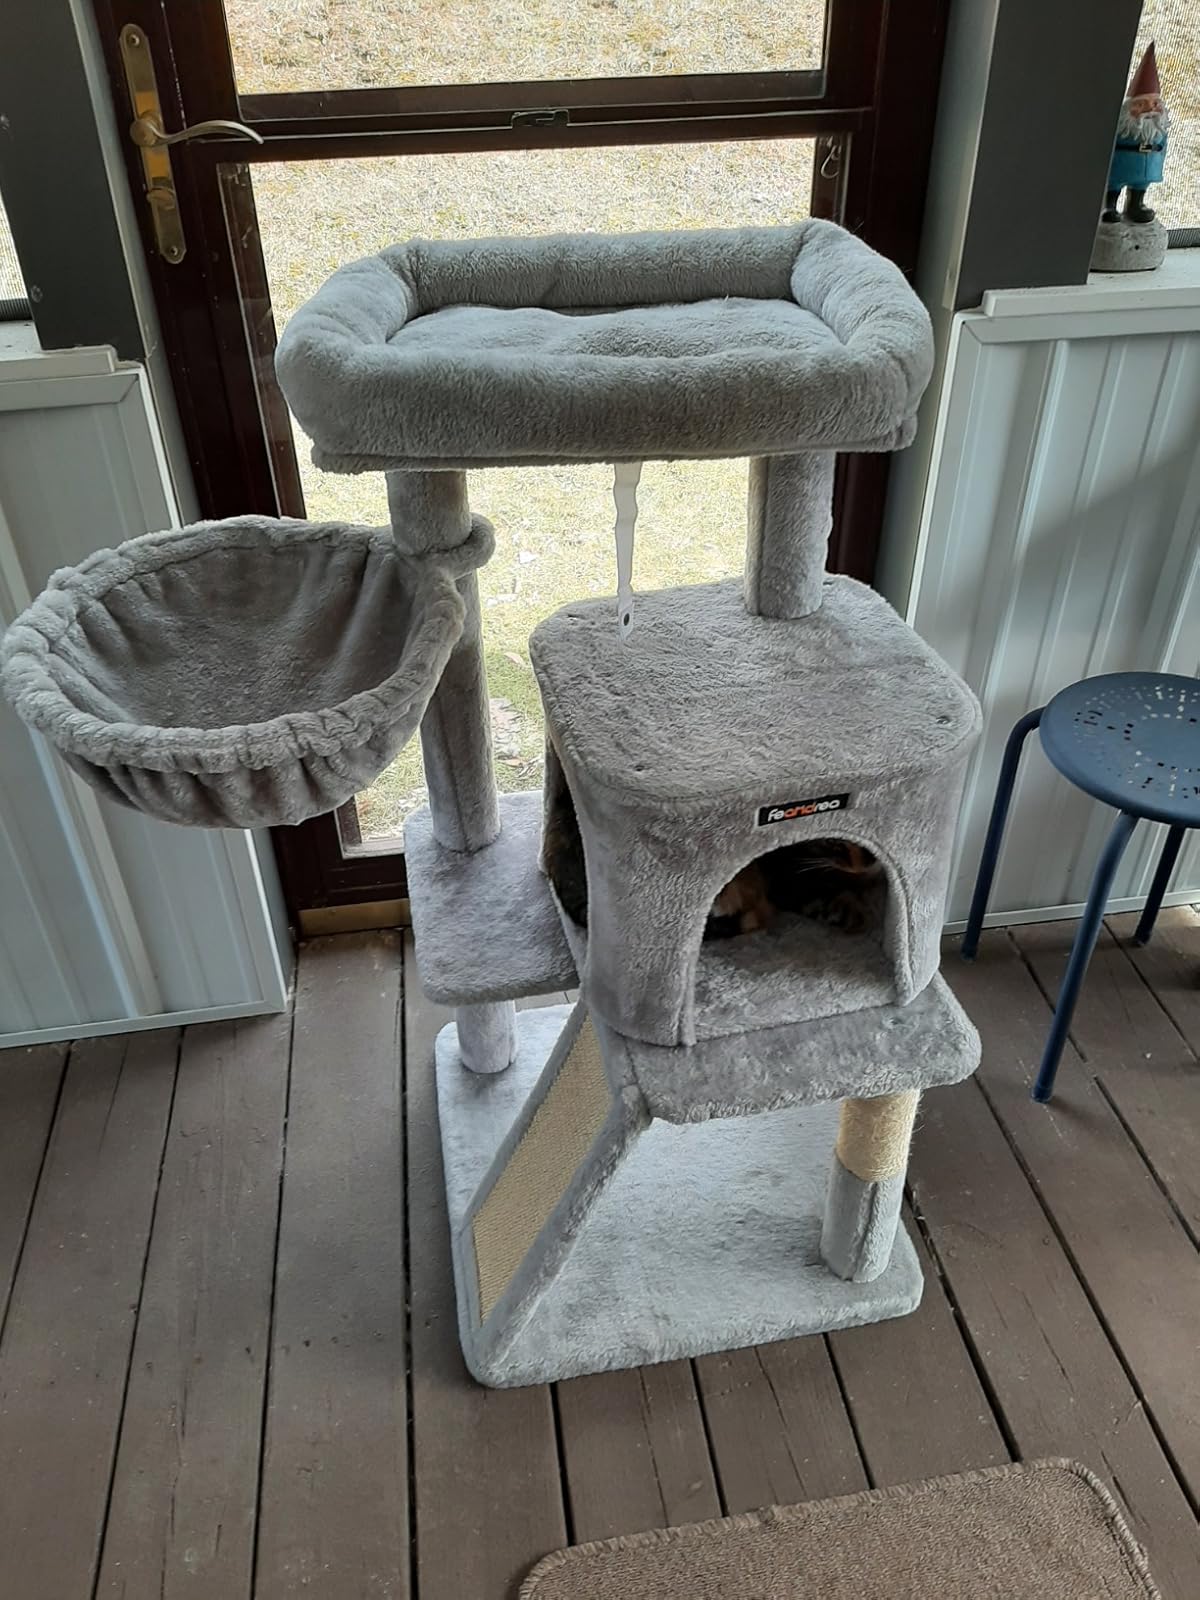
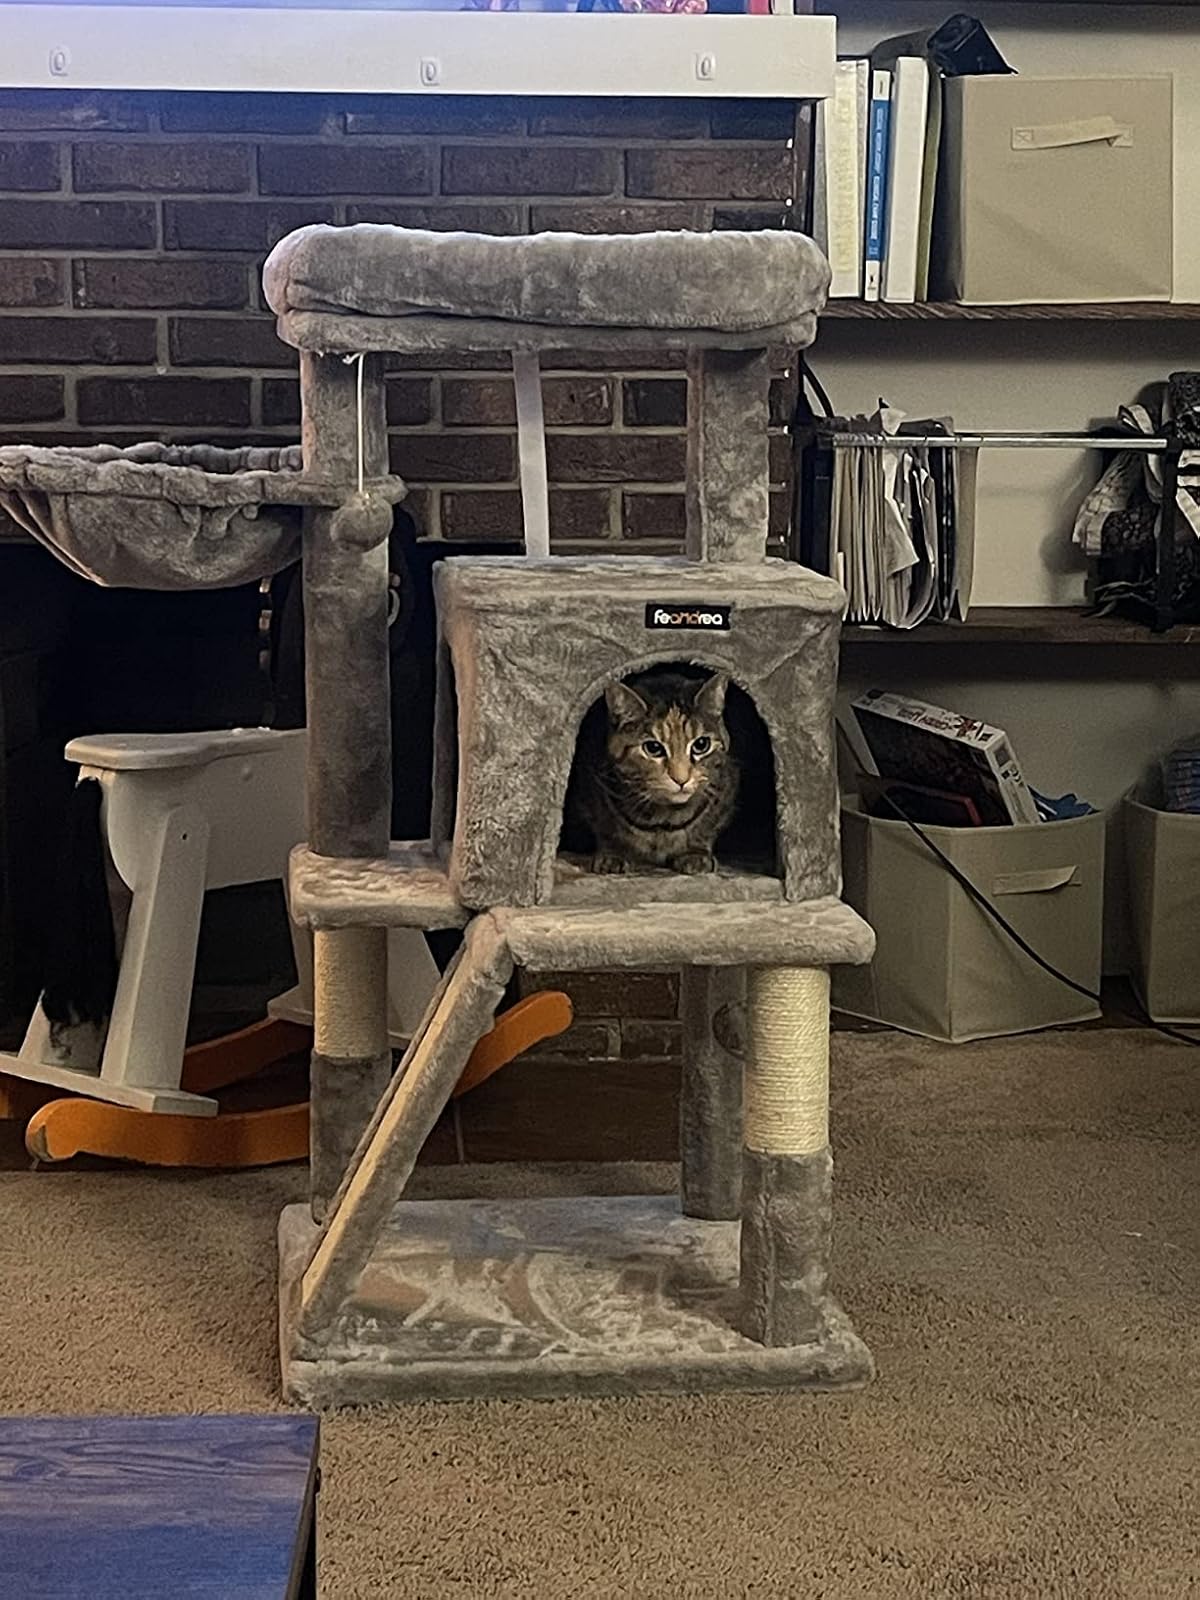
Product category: items_cat tree
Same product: yes